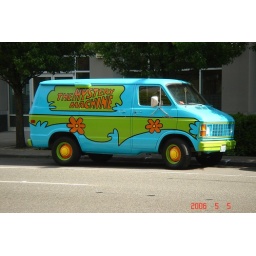
This was sitting on a side street in Seattle. Some one has watched too much Scooby-Do